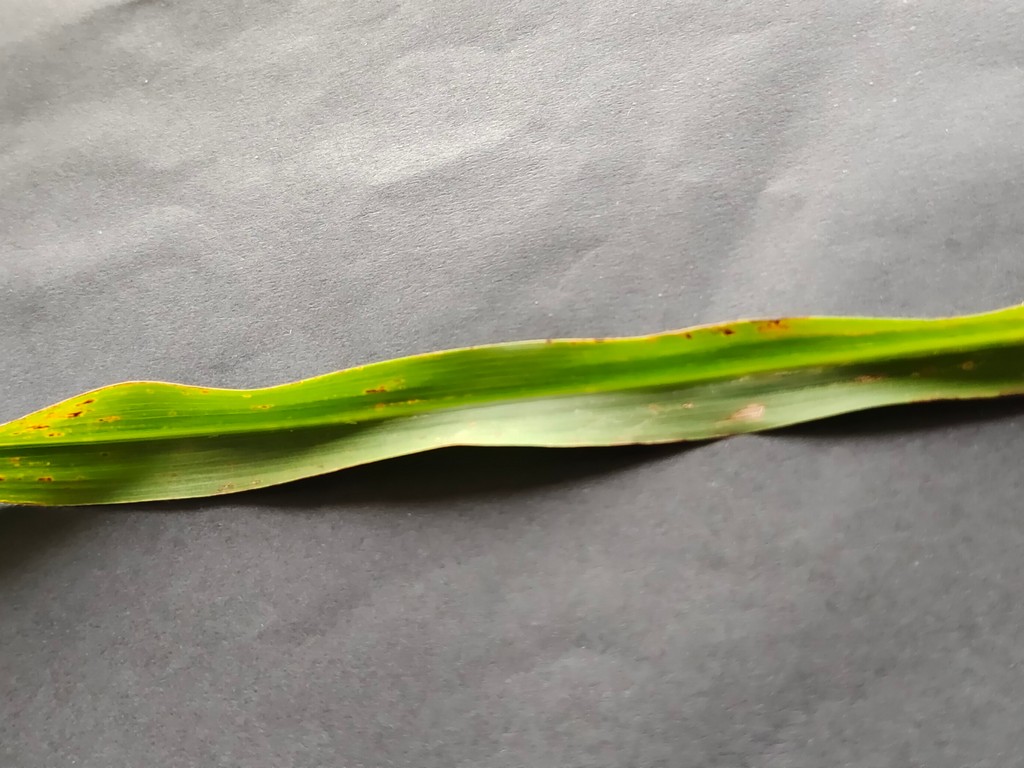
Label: Unhealthy